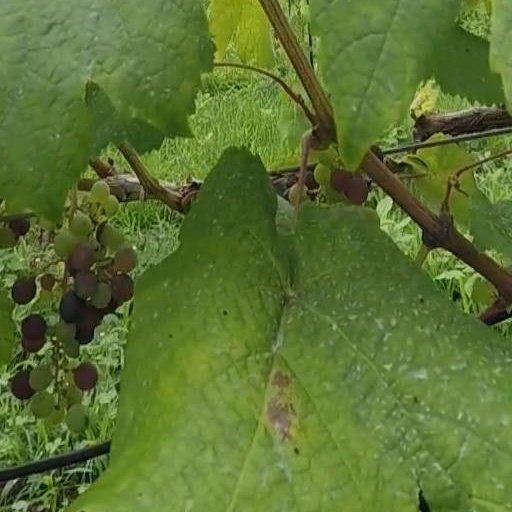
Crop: grape